Bansuri Guru

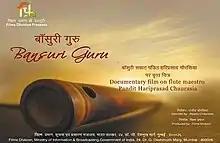
Bansuri Guru film poster

Bansuri Guru is a 2013 Indian documentary film about the life of classical instrumentalist Hariprasad Chaurasia. Directed by Rajeev Chaurasia as his directorial debut, the film is introduced by Amitabh Bachchan.